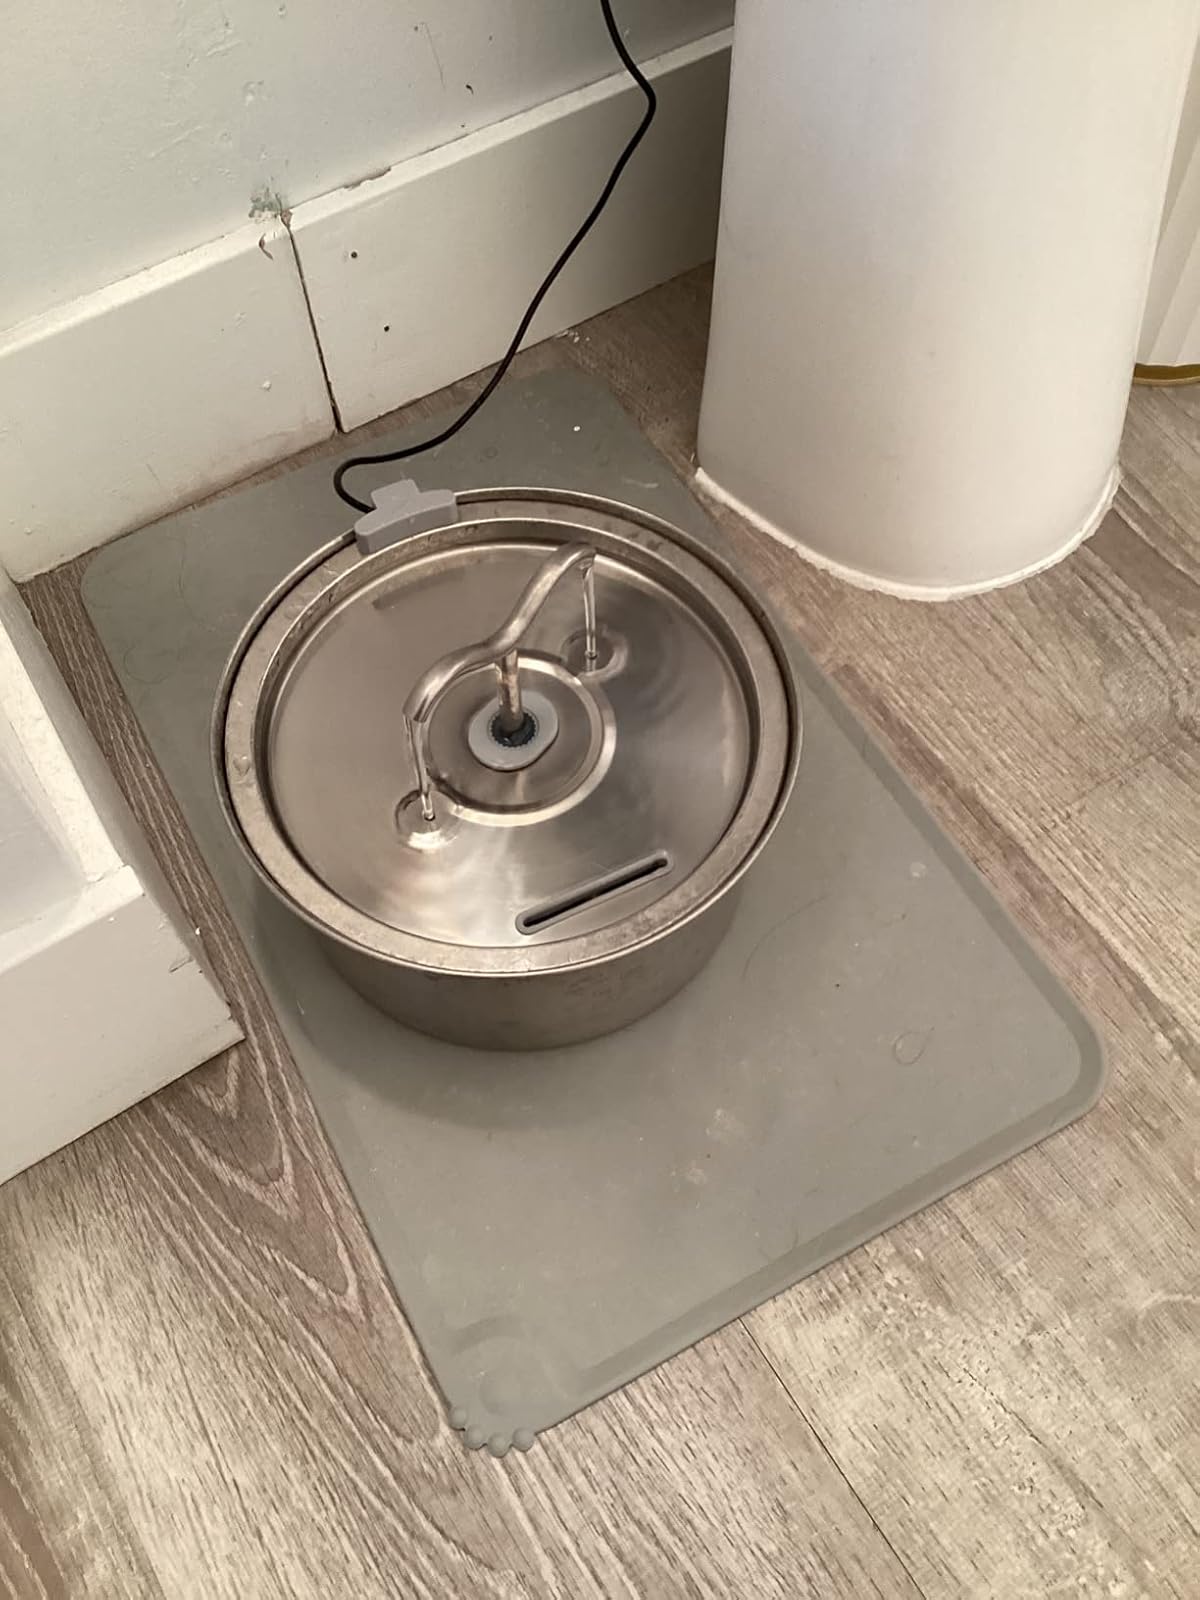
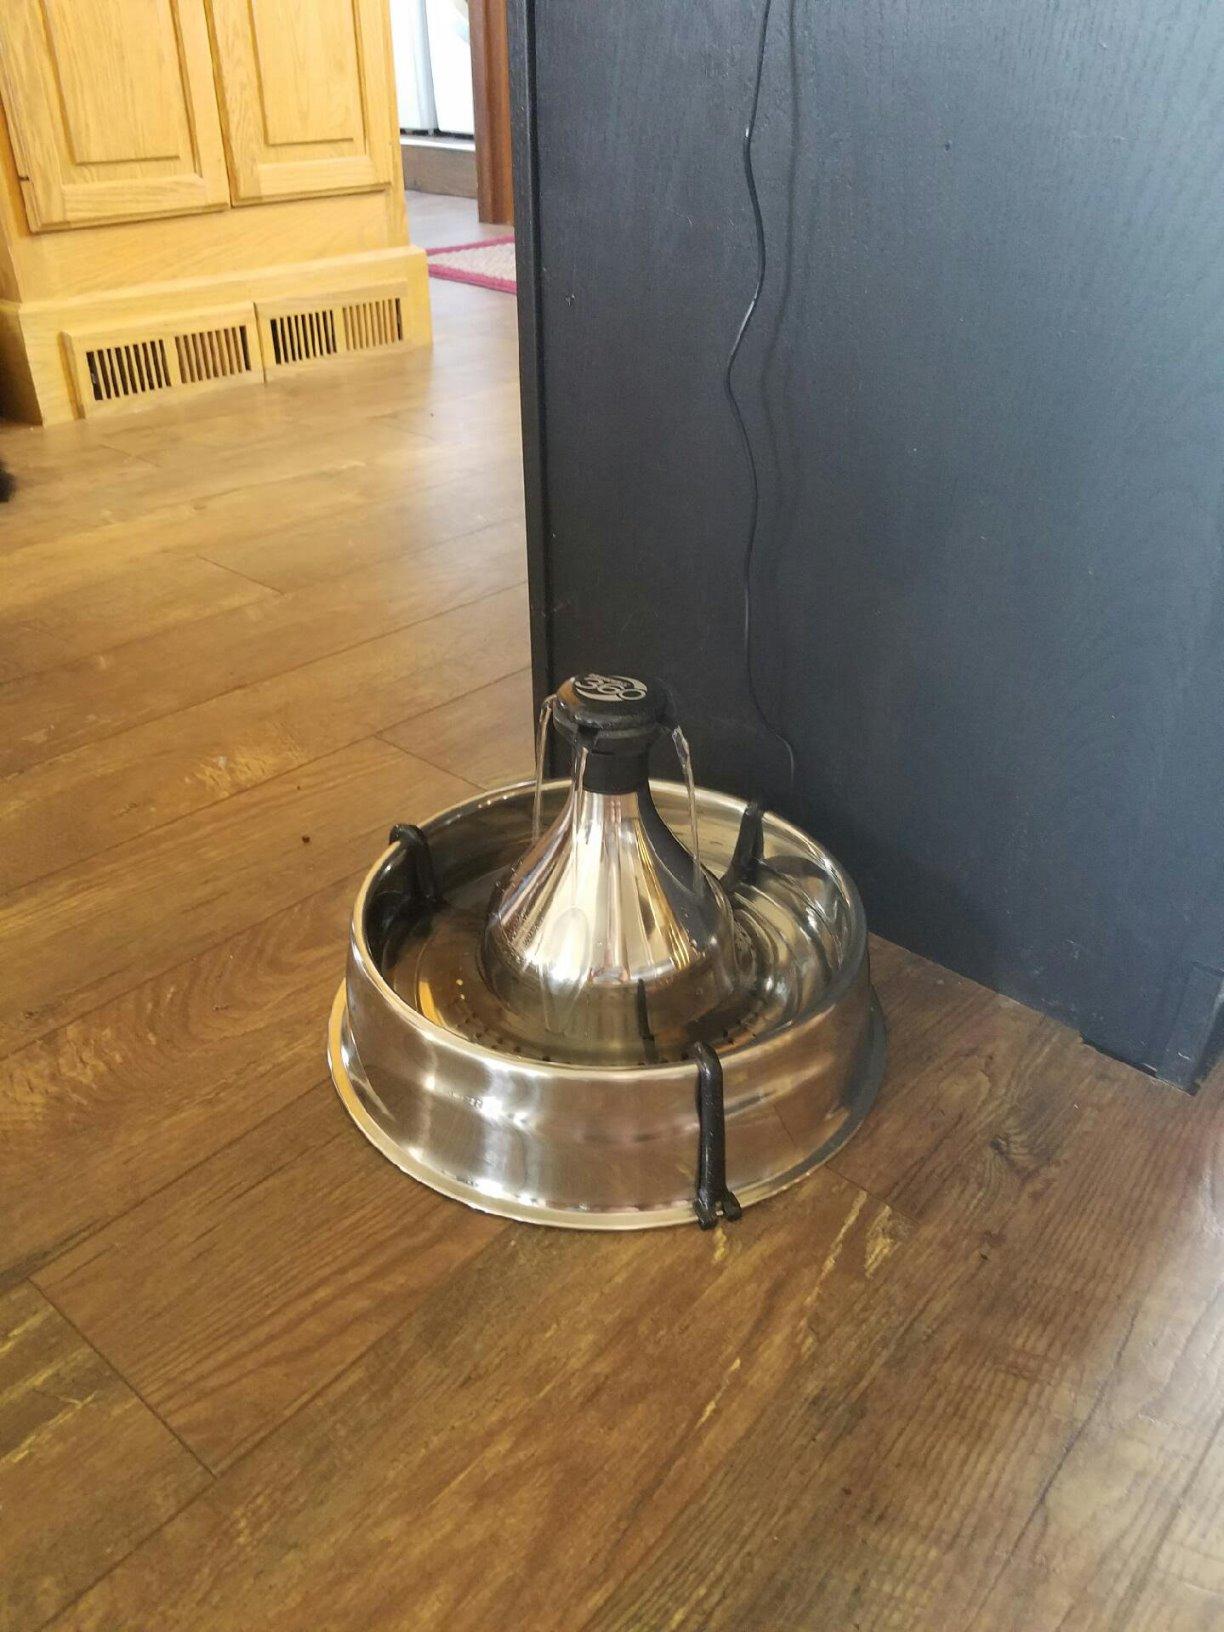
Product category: items_bowl
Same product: no